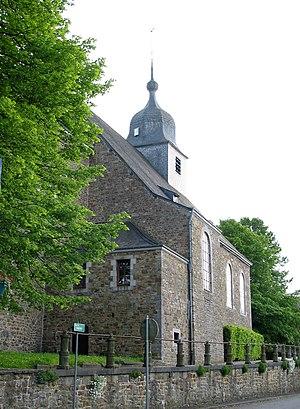
Nassogne (Belgique), l'église Saint-Monon (XVII/XVIIIe siècles).
La collégiale Saint-Monon est un édifice religieux catholique sis à Nassogne, en Belgique. Un édifice construit durant la première moitié du VIIe siècle, pour recevoir les pèlerins visitant la tombe de saint Monon est plusieurs fois modifié au cours des siècles. Le sanctuaire est de style roman et la nef date du XVIIe siècle. Le site et l’église - qui est église paroissiale de Nassogne - sont classés au patrimoine immobilier de Wallonie.
Nassogne est une commune francophone de Belgique située en Région wallonne dans la province de Luxembourg, ainsi qu’une localité où siège son administration.
Saint Monon ou Muno, né vers 600 en Écosse et mort en 645 près de Nassogne, était un moine ermite vivant dans la forêt d'Ardenne. Il est considéré comme martyr et est liturgiquement commémoré le 18 octobre.